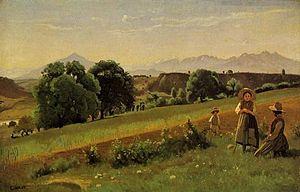
Mornex (Haute-Savoie). – Au fond, le mole., in Alfred Robaut, L'œuvre de Corot, n°508.
Cette page expose dans une liste non exhaustive les tableaux du peintre Jean-Baptiste Camille Corot.
Monnetier-Mornex, est une commune française située dans le département de la Haute-Savoie, en région Auvergne-Rhône-Alpes.